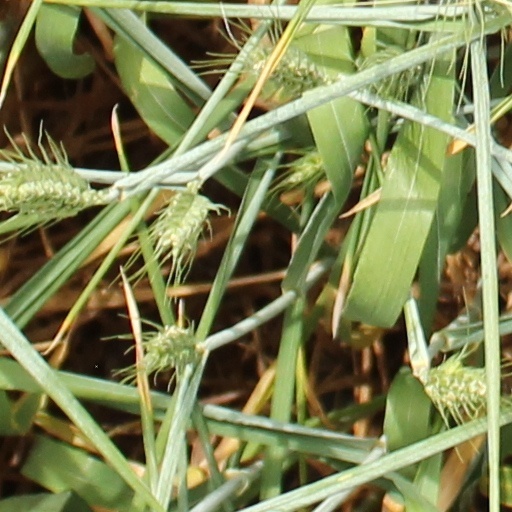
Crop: wheat